Tarhan Erdem

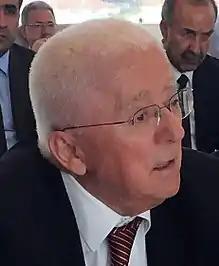

Tarhan Erdem (1933 – 8 June 2022) was a Turkish politician who was the President of KONDA Research and Consultancy, an opinion polling company. He was a member of the Republican People's Party (CHP) and briefly served as the Minister of Industry and Technology during the short-lived 40th government of Turkey headed by CHP leader Bülent Ecevit between 21 June and 21 July 1977.